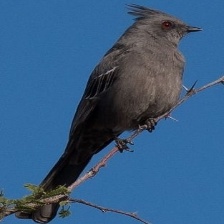
Species: PHAINOPEPLA
Scientific name: PHAINOPEPLA NITENS